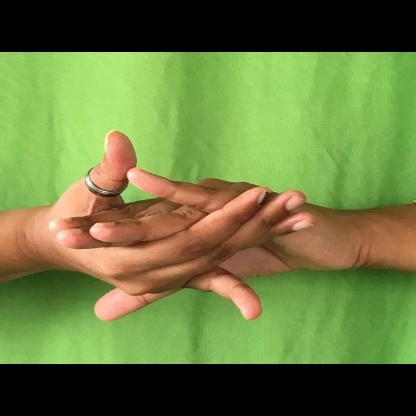
Mudra: Kurma